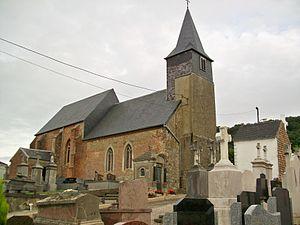
Longfossé est une commune française située dans le département du Pas-de-Calais en région Hauts-de-France.
L'église Saint-Pierre est située à Longfossé, dans le Pas-de-Calais.